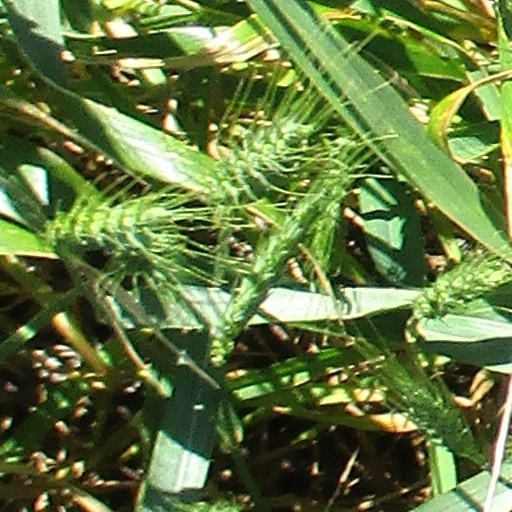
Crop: wheat